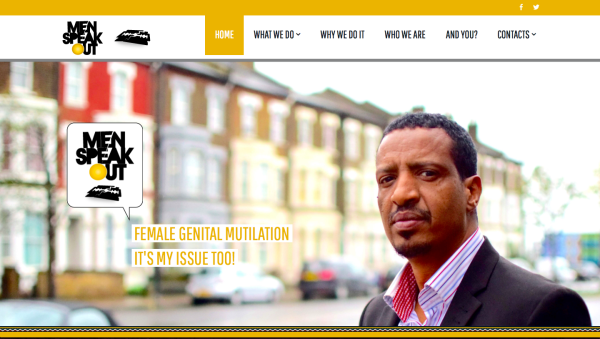
Gender: men